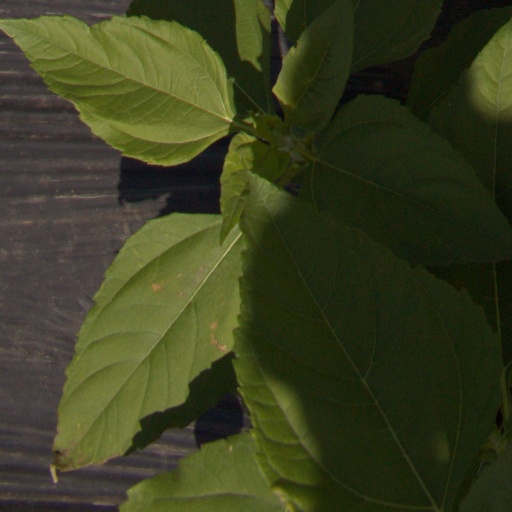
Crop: Jerusalem artichoke